Game Audio Network Guild Awards

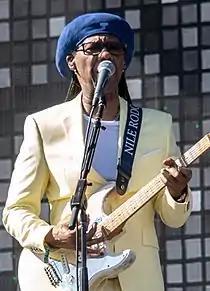
Nile Rodgers was one of the two recipients of the G.A.N.G. Recognition Awards.

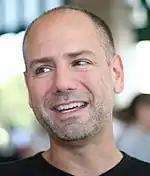
Gerard Marino won Rookie of the Year in 2006.

The fourth annual G.A.N.G. Awards ceremony took place on March 23, 2006, at the Fairmont San Jose. "God of War" swept most of the major categories.